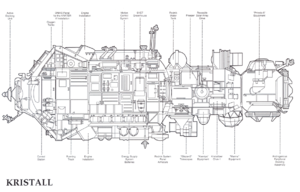
Le module Kristall a été le quatrième module et le troisième ajout majeur à la station spatiale Mir. Comme les modules précédents, sa configuration est basée sur le module 77K, et a été nommé d'abord « Kvant 3 ». Il a été lancé le 31 mai 1990 par une fusée Proton. Il s'est amarré à Mir de manière autonome le 10 juin 1990. Il est resté en orbite 3 948 j et 19 h.